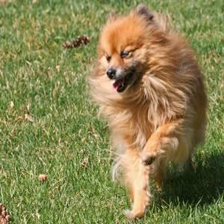
Species: dog
Breed: pomeranian